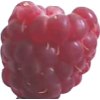
Label: raspberry